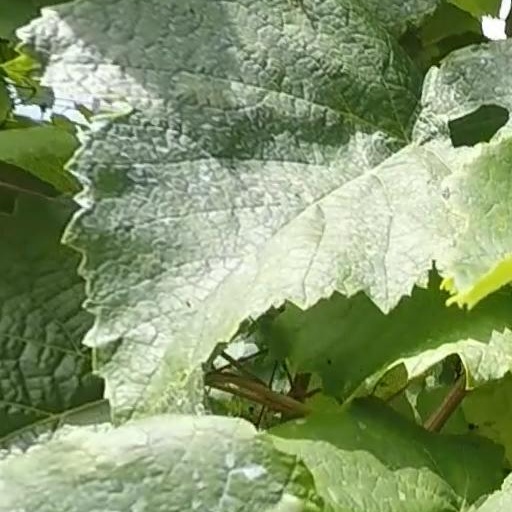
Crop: grape